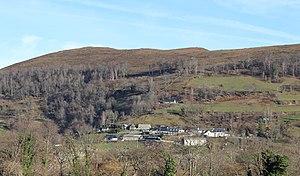
Justous (Hautes-Pyrénées)
Saint-Créac est une commune française située dans le département des Hautes-Pyrénées, en région Occitanie.